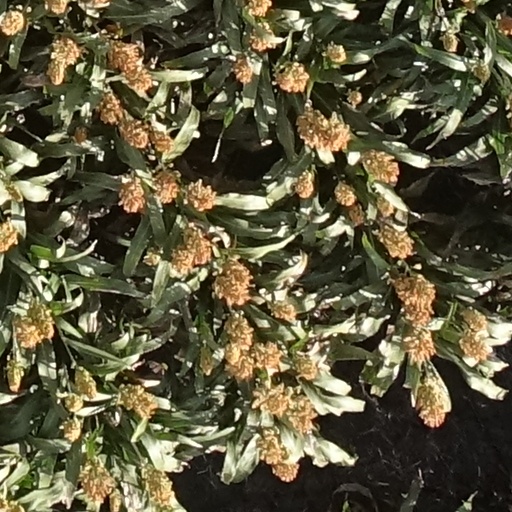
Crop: sorghum